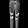
Label: Trouser